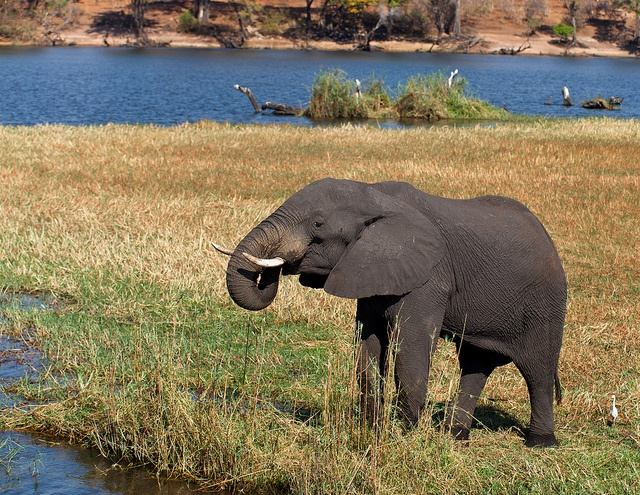
An elephant slakes his thirst by a river as an egret walks behind.
An elephant with tusks is standing near the bank of the water.
A tusked elephant eats grass by the water
There is an elephant standing in a green grass field
an elephant on a field near a body of water